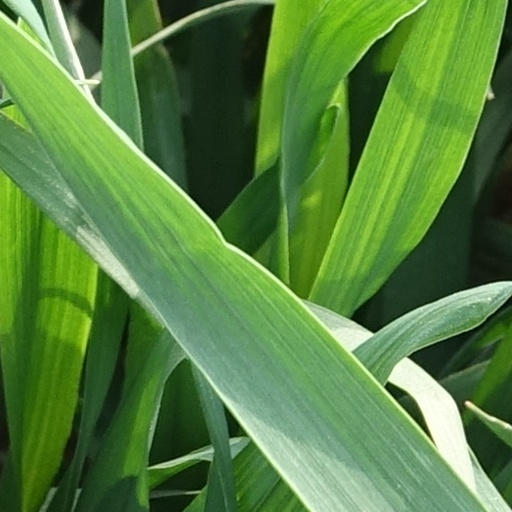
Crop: wheat